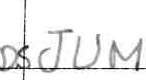
Label: jump